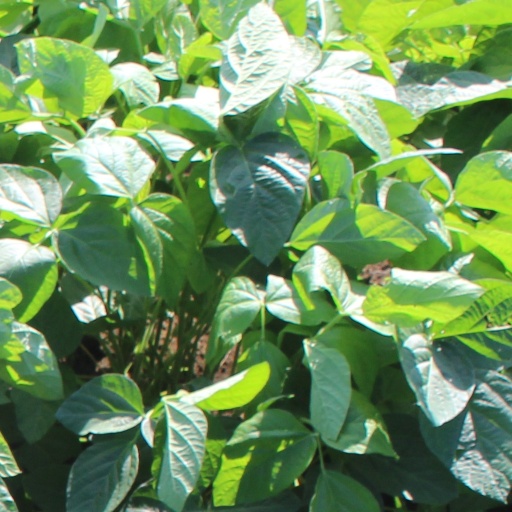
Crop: soybean